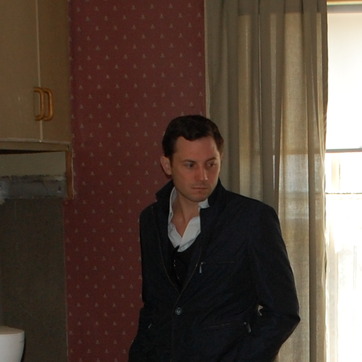
Material: skin